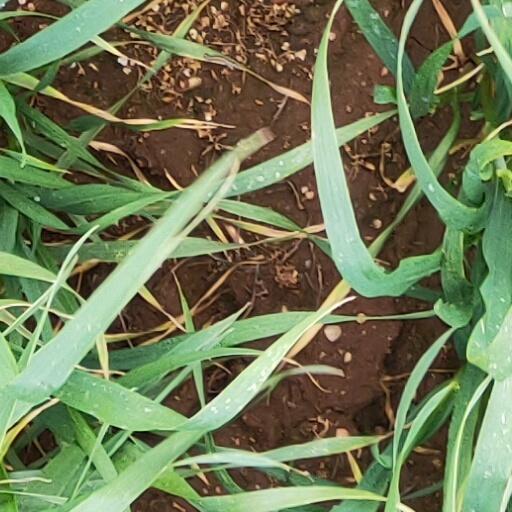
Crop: wheat